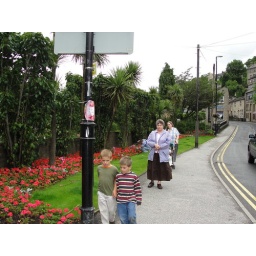
Every town that we were in had flowers along the walkways or in hanging baskets or in planters.